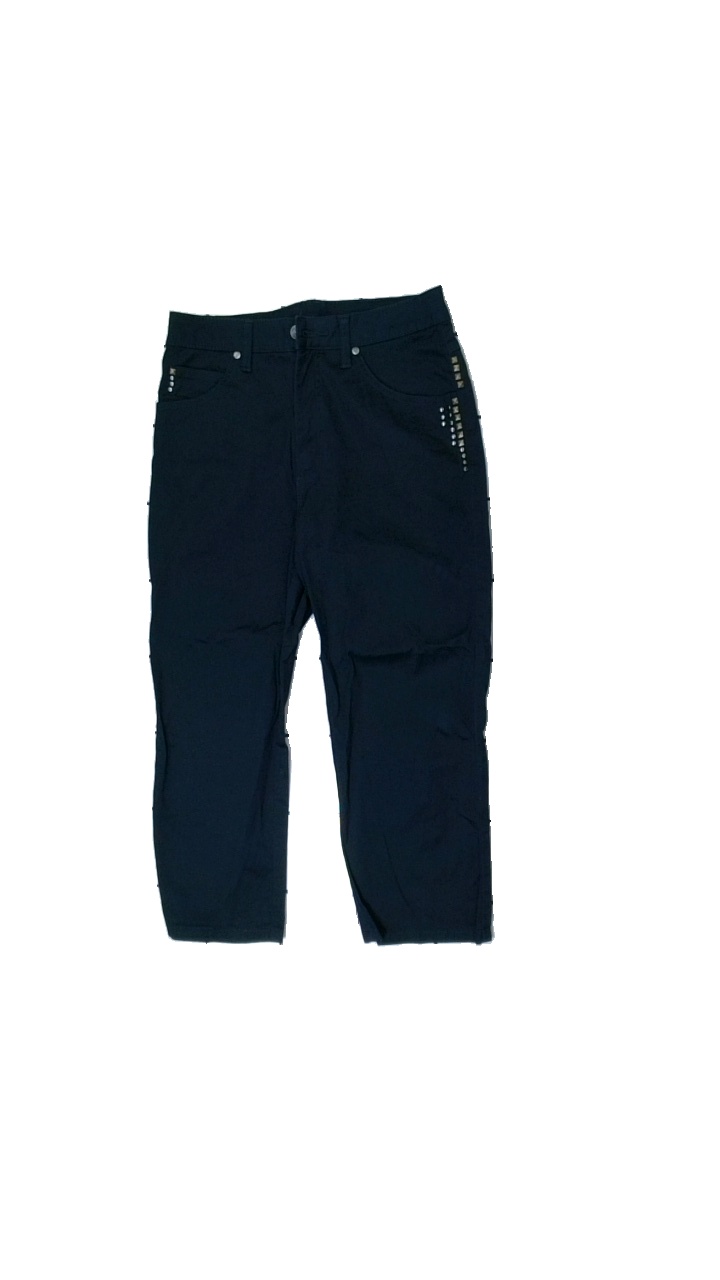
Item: Trousers (Ladies)
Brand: Missing
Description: tight cropped  blue trousers with metallic studs
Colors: Blue
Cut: Regular
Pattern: Metallic
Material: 100% Cotton
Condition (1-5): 5
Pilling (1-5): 5
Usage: Reuse
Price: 50-100